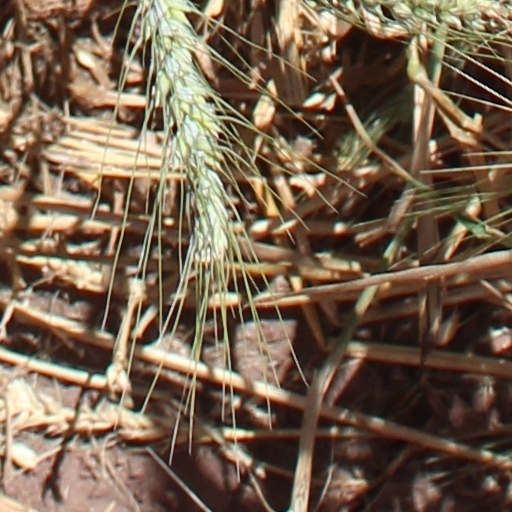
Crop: wheat